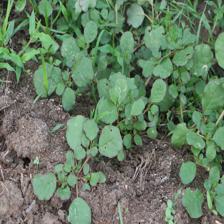
Label: BroadLeafWeed